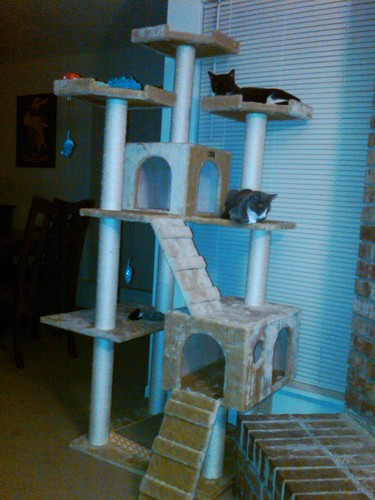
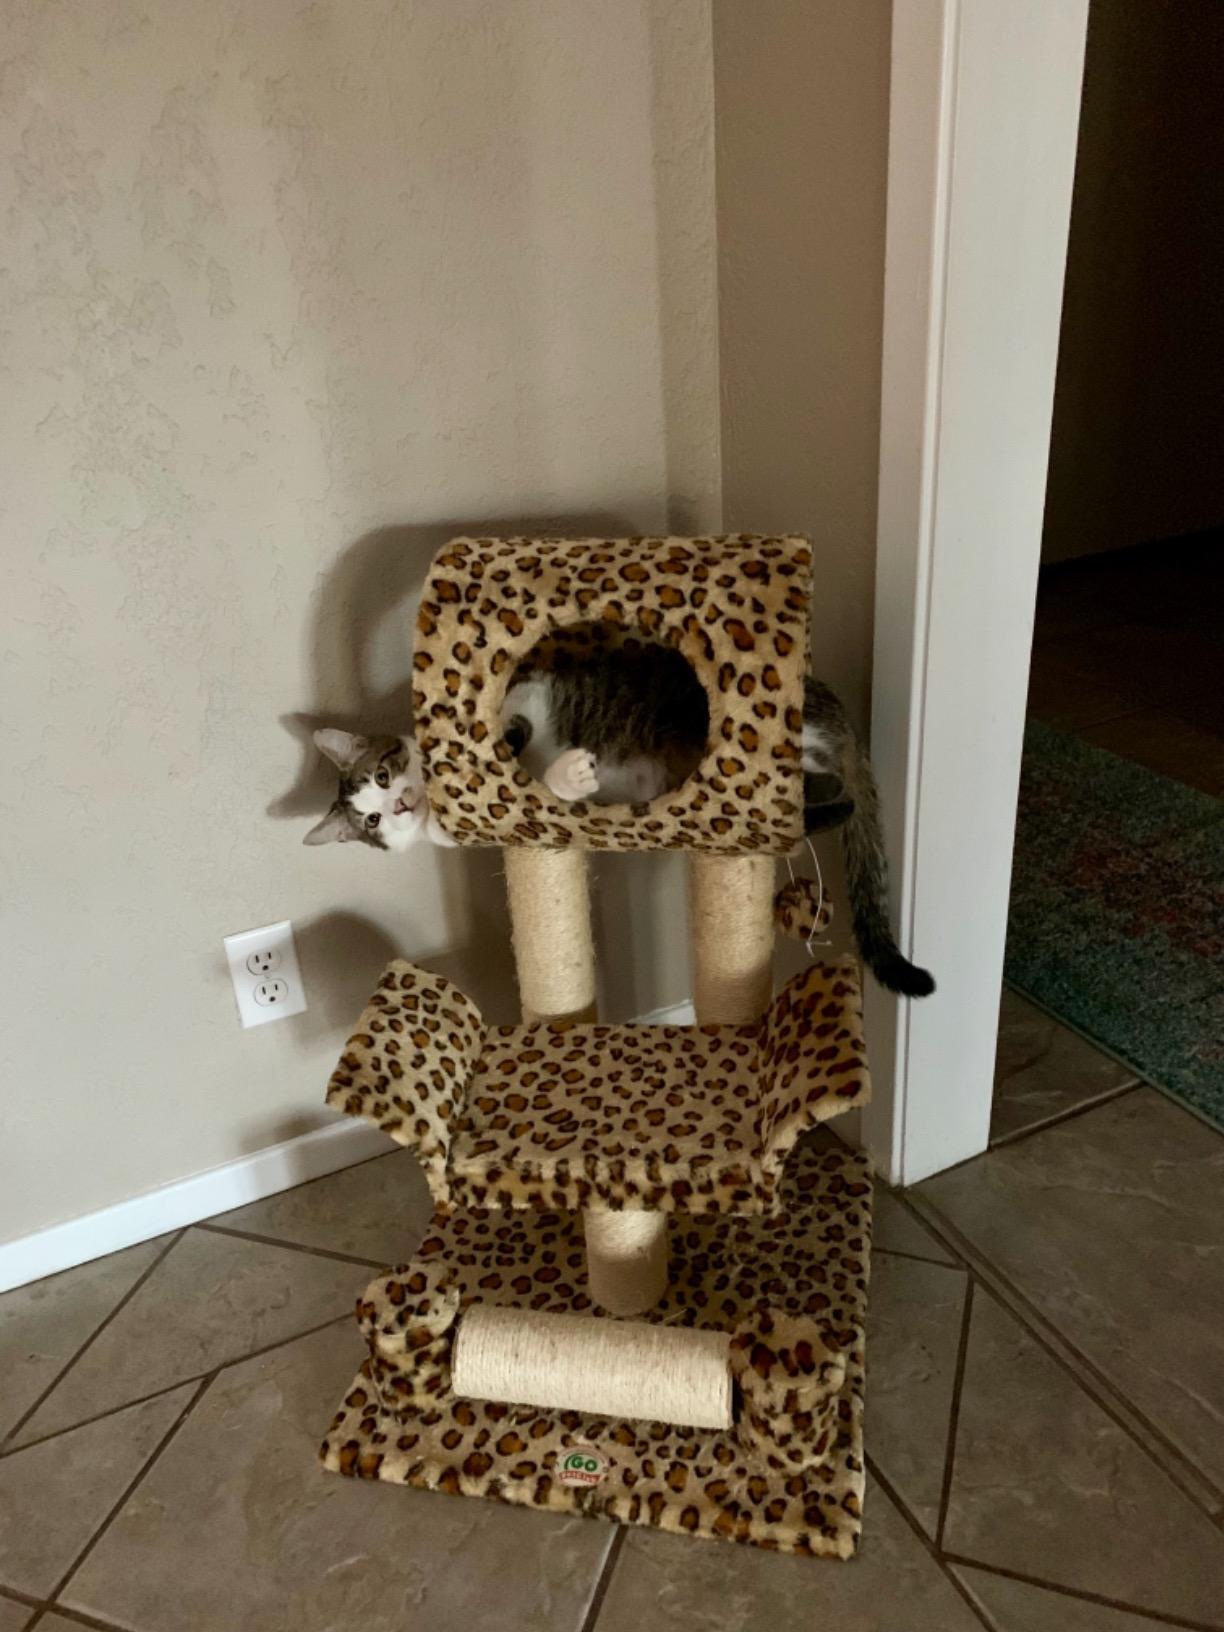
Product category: items_cat tree
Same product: no